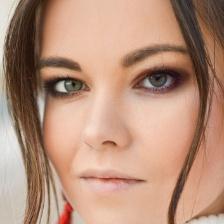
Label: faces